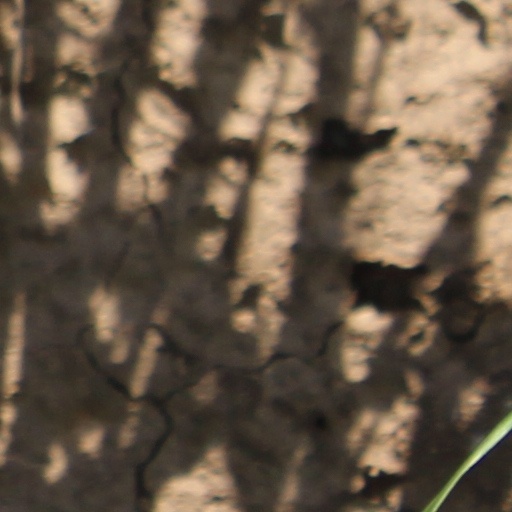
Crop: wheat